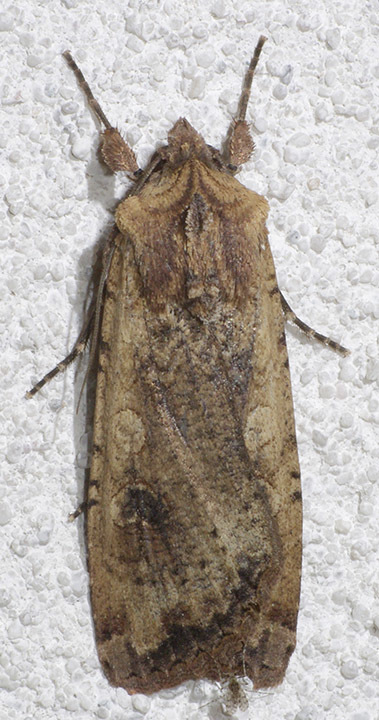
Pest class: cutworms